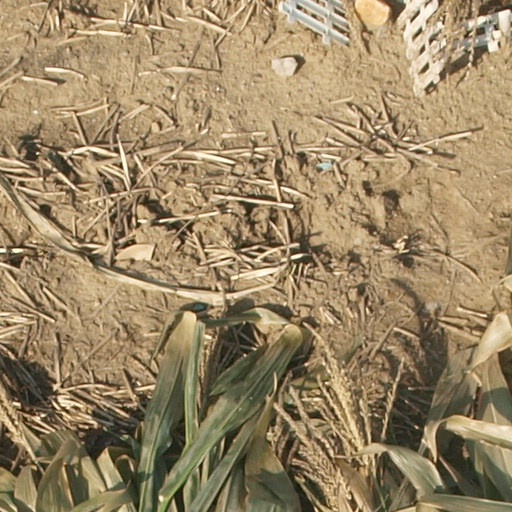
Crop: maize; corn